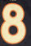
Number: 8